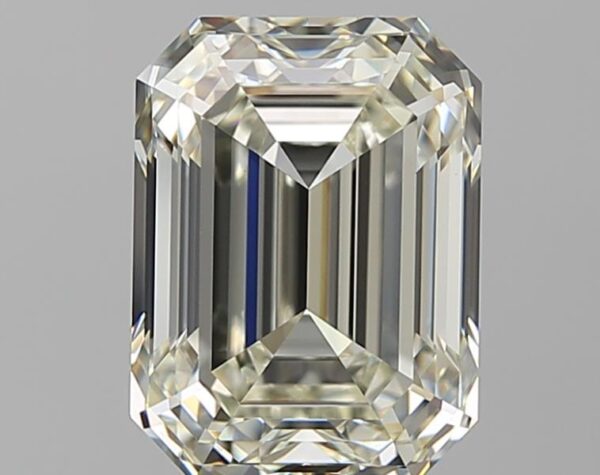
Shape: emerald
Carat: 4.92
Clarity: VVS2
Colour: M
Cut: VG
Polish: EX
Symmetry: EX
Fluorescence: M
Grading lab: GIA
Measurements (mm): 10.86 x 8.07 x 5.59